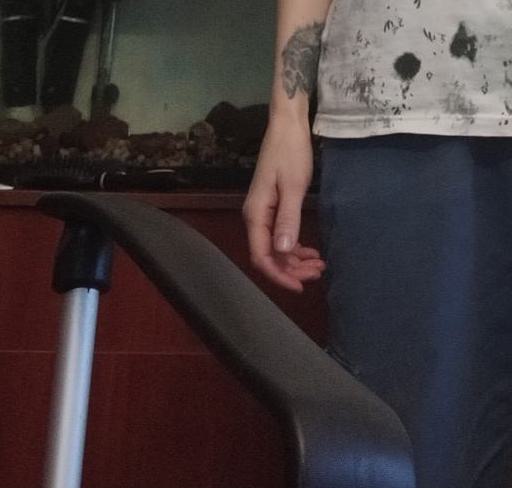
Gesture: no_gesture